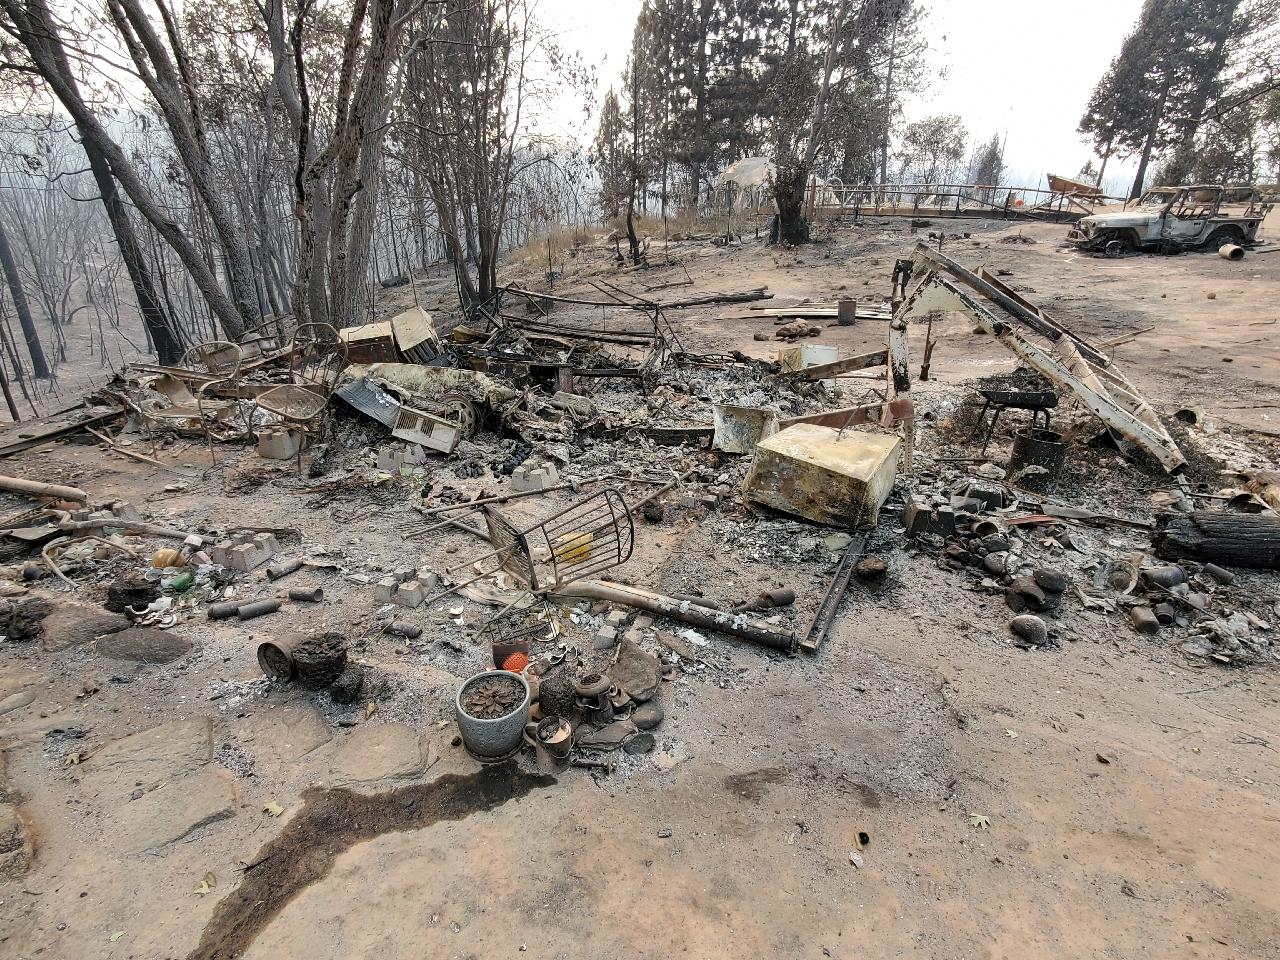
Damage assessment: destroyed